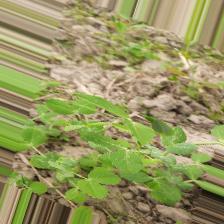
Label: Powdery Mildew